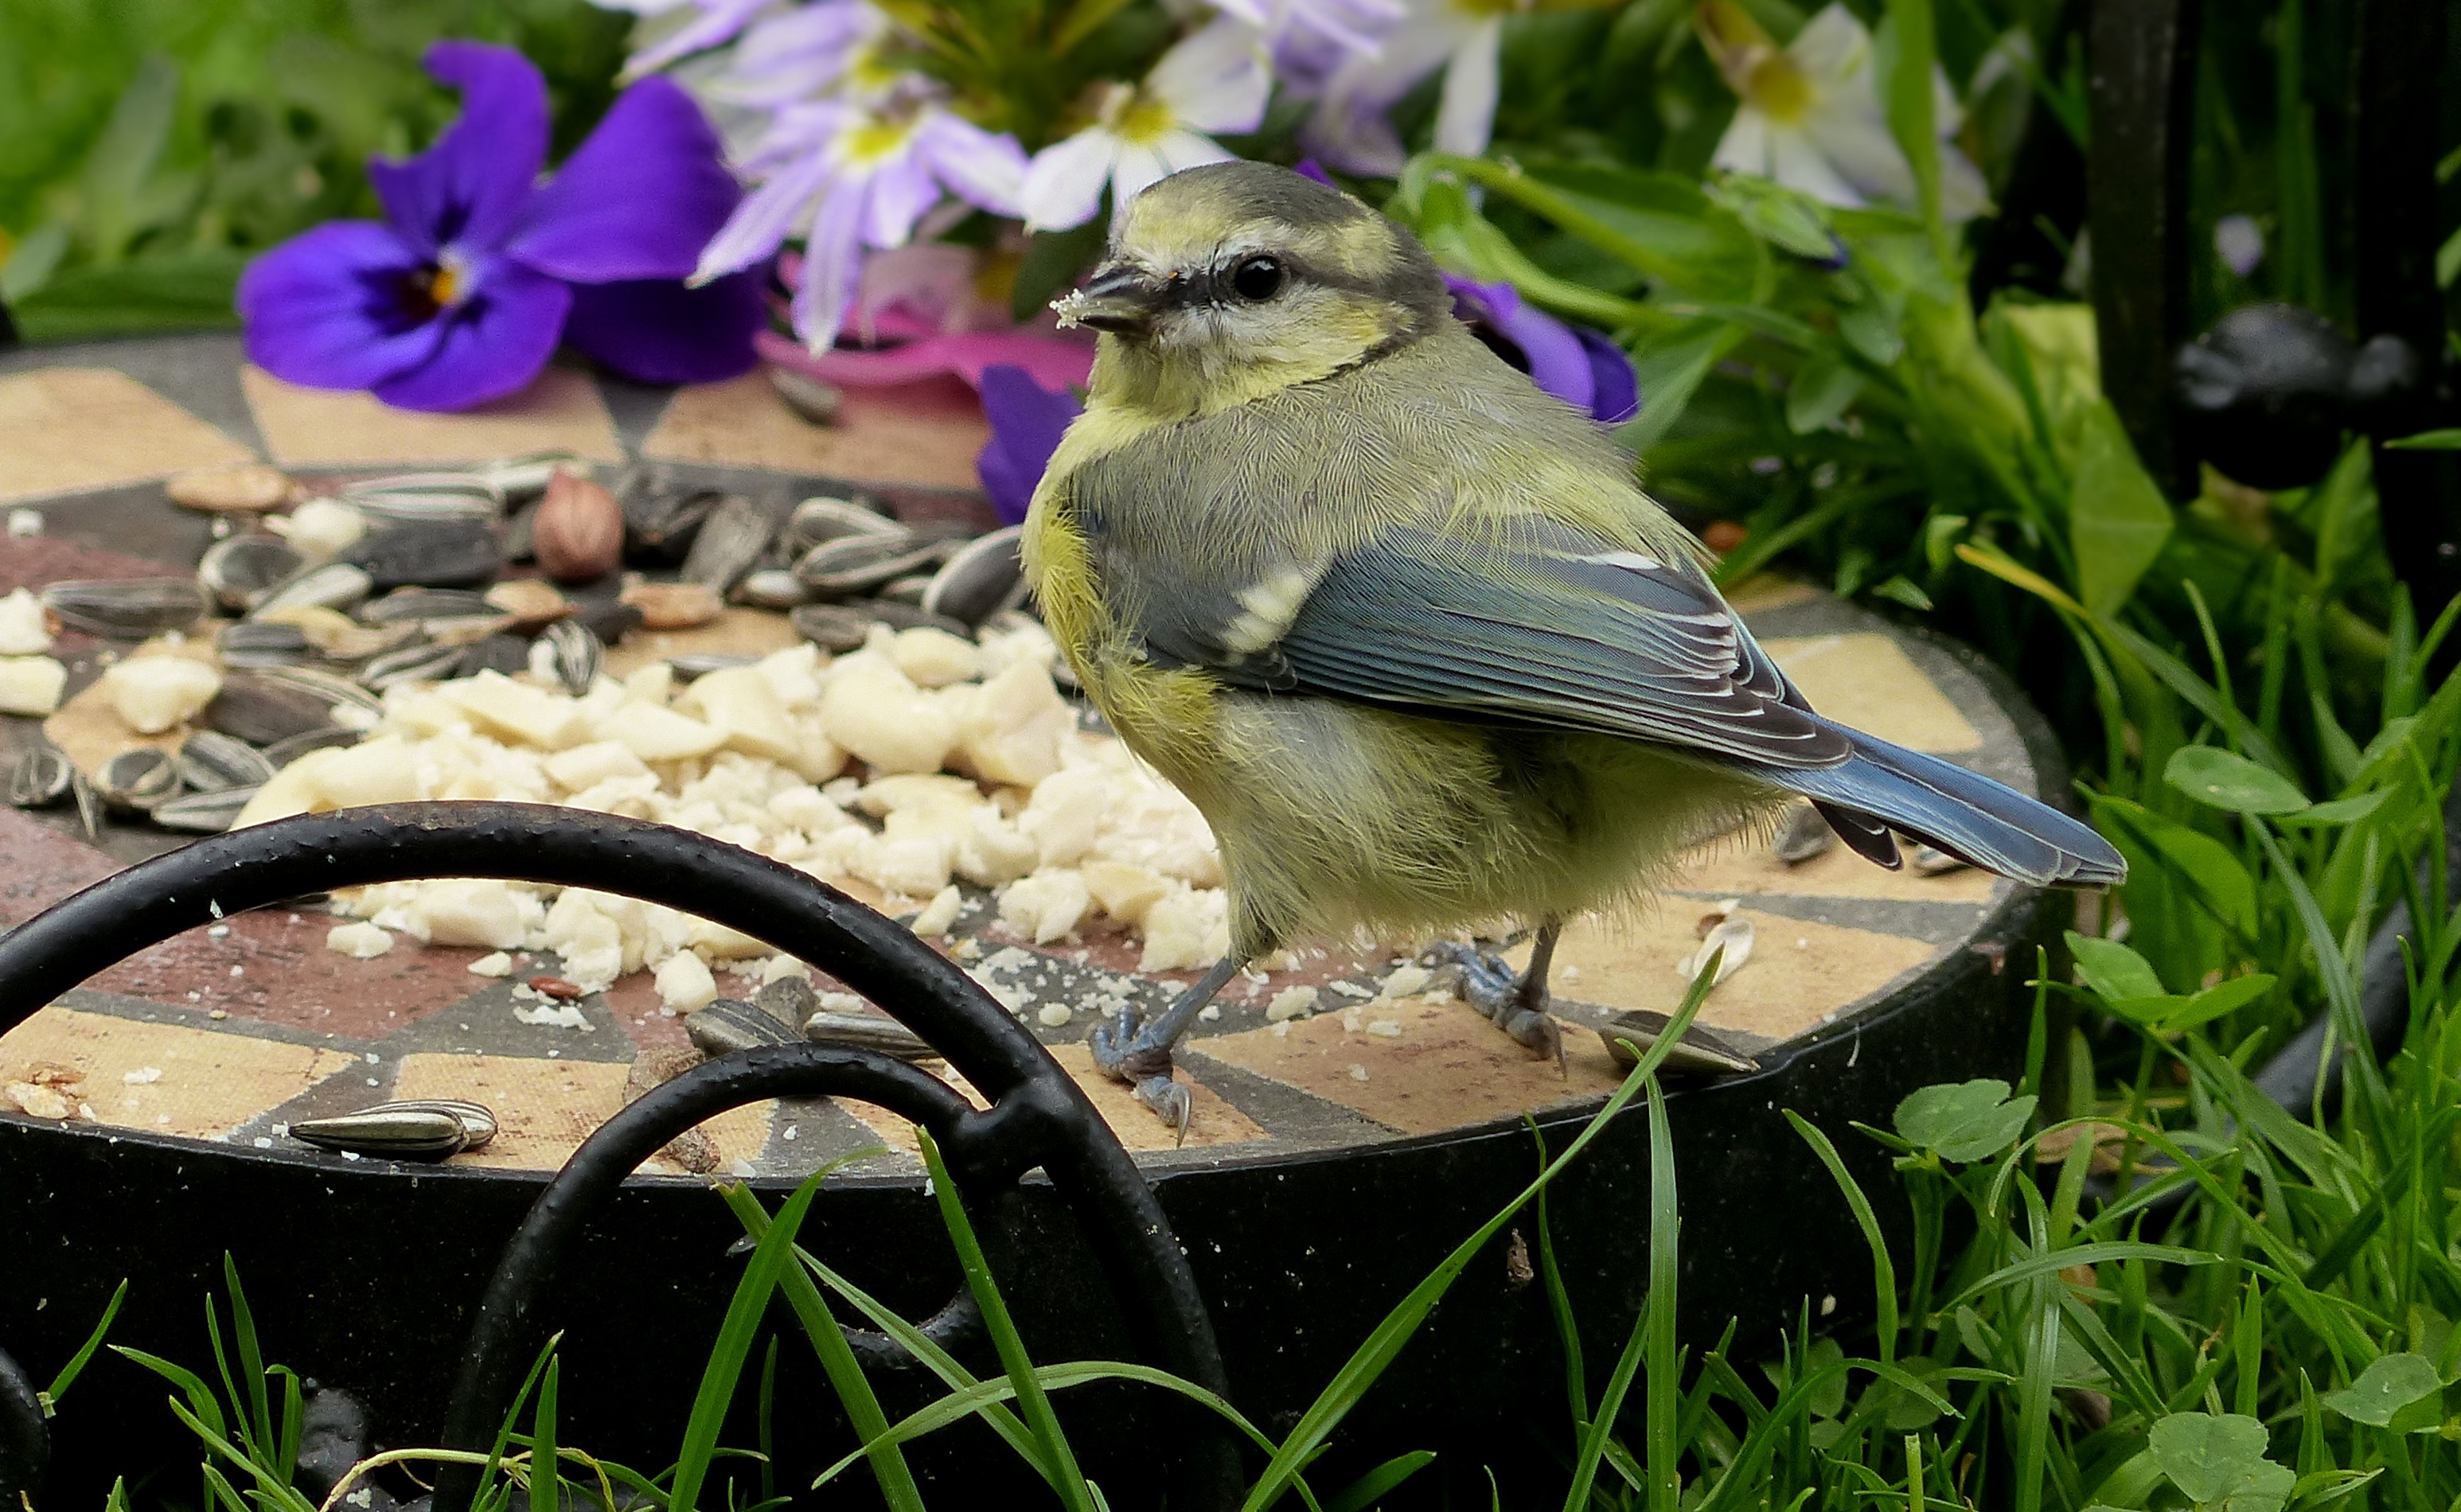
bird, flower, wildlife, young, garden, fauna, jay, vertebrate, blue tit, tit, foraging, cyanistes caeruleus, perching bird